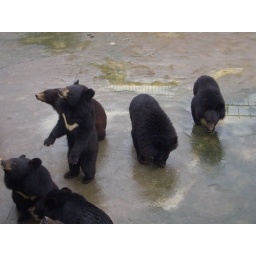
I visited a pharmaceutical company that use bile that produced by black bear for traditional Chinese medicine